Llantrisant–Aberthaw line

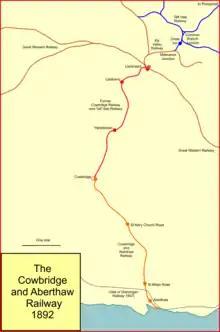
Cowbridge and Aberthaw Railway

Aberthaw had long been a source of high quality limestone, which was in demand for burning to make lime. In 1881 Stephen Collier and David Owen went into partnership with a view to establishing lime kilns at Aberthaw. This was not immediately fruitful, but in 1888 works and equipment were provided and the industry took hold. At this time further railway developments in the general area were under consideration, and in November 1888 proposals were published for the Vale of Glamorgan line, which would connect Barry and Bridgend via Aberthaw.